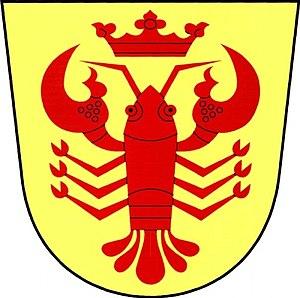
Rovensko est une commune du district de Šumperk, dans la région d'Olomouc, en Tchéquie. Sa population s'élevait à 825 habitants en 2018.